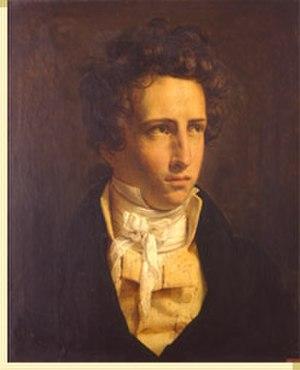
Baron Isidore Taylor (1789-1879)
La bataille d'Hernani est le nom donné à la polémique et aux chahuts qui entourèrent en 1830 les représentations de la pièce Hernani, drame romantique de Victor Hugo.
La Galerie espagnole, aussi appelée « Musée espagnol » a été fondée au sein du Palais du Louvre sur décision du roi Louis-Philippe Iᵉʳ en 1838.